Yuri Gagarin

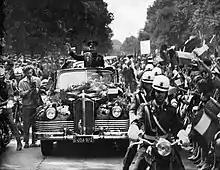
Gagarin in Warsaw, 1961

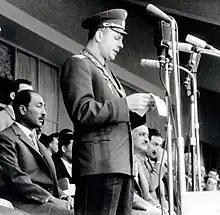
Gagarin with Egypt's president Gamal Abdel Nasser and Parliament Speaker Anwar Sadat in a speech at Cairo Stadium, 1961

Gagarin's flight was a triumph for the Soviet space programme and he became a national hero of the Soviet Union and the Eastern Bloc, as well as a worldwide celebrity. Newspapers around the globe published his biography and details of his flight. He was escorted in a long motorcade of high-ranking officials through the streets of Moscow to the Kremlin where, in a lavish ceremony, Nikita Khrushchev awarded him the title Hero of the Soviet Union. Other cities in the Soviet Union also held mass demonstrations, the scale of which were second only to the World War II Victory Parades.